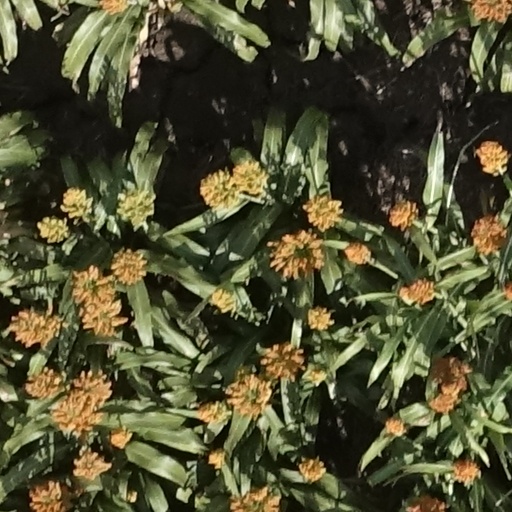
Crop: sorghum